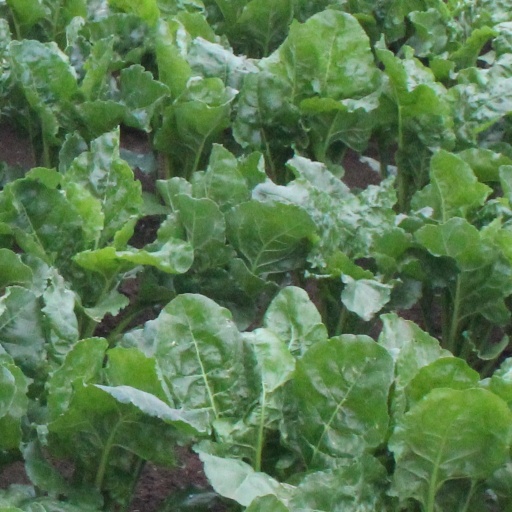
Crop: sugar beet